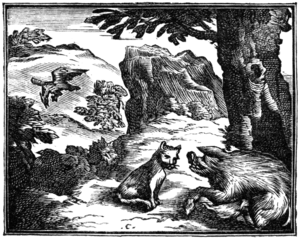
Illustrations pour les «
L'Aigle, la Laie et la Chatte est la sixième fable du livre III de La Fontaine situé dans le premier recueil des Fables de La Fontaine, édité pour la première fois en 1668.